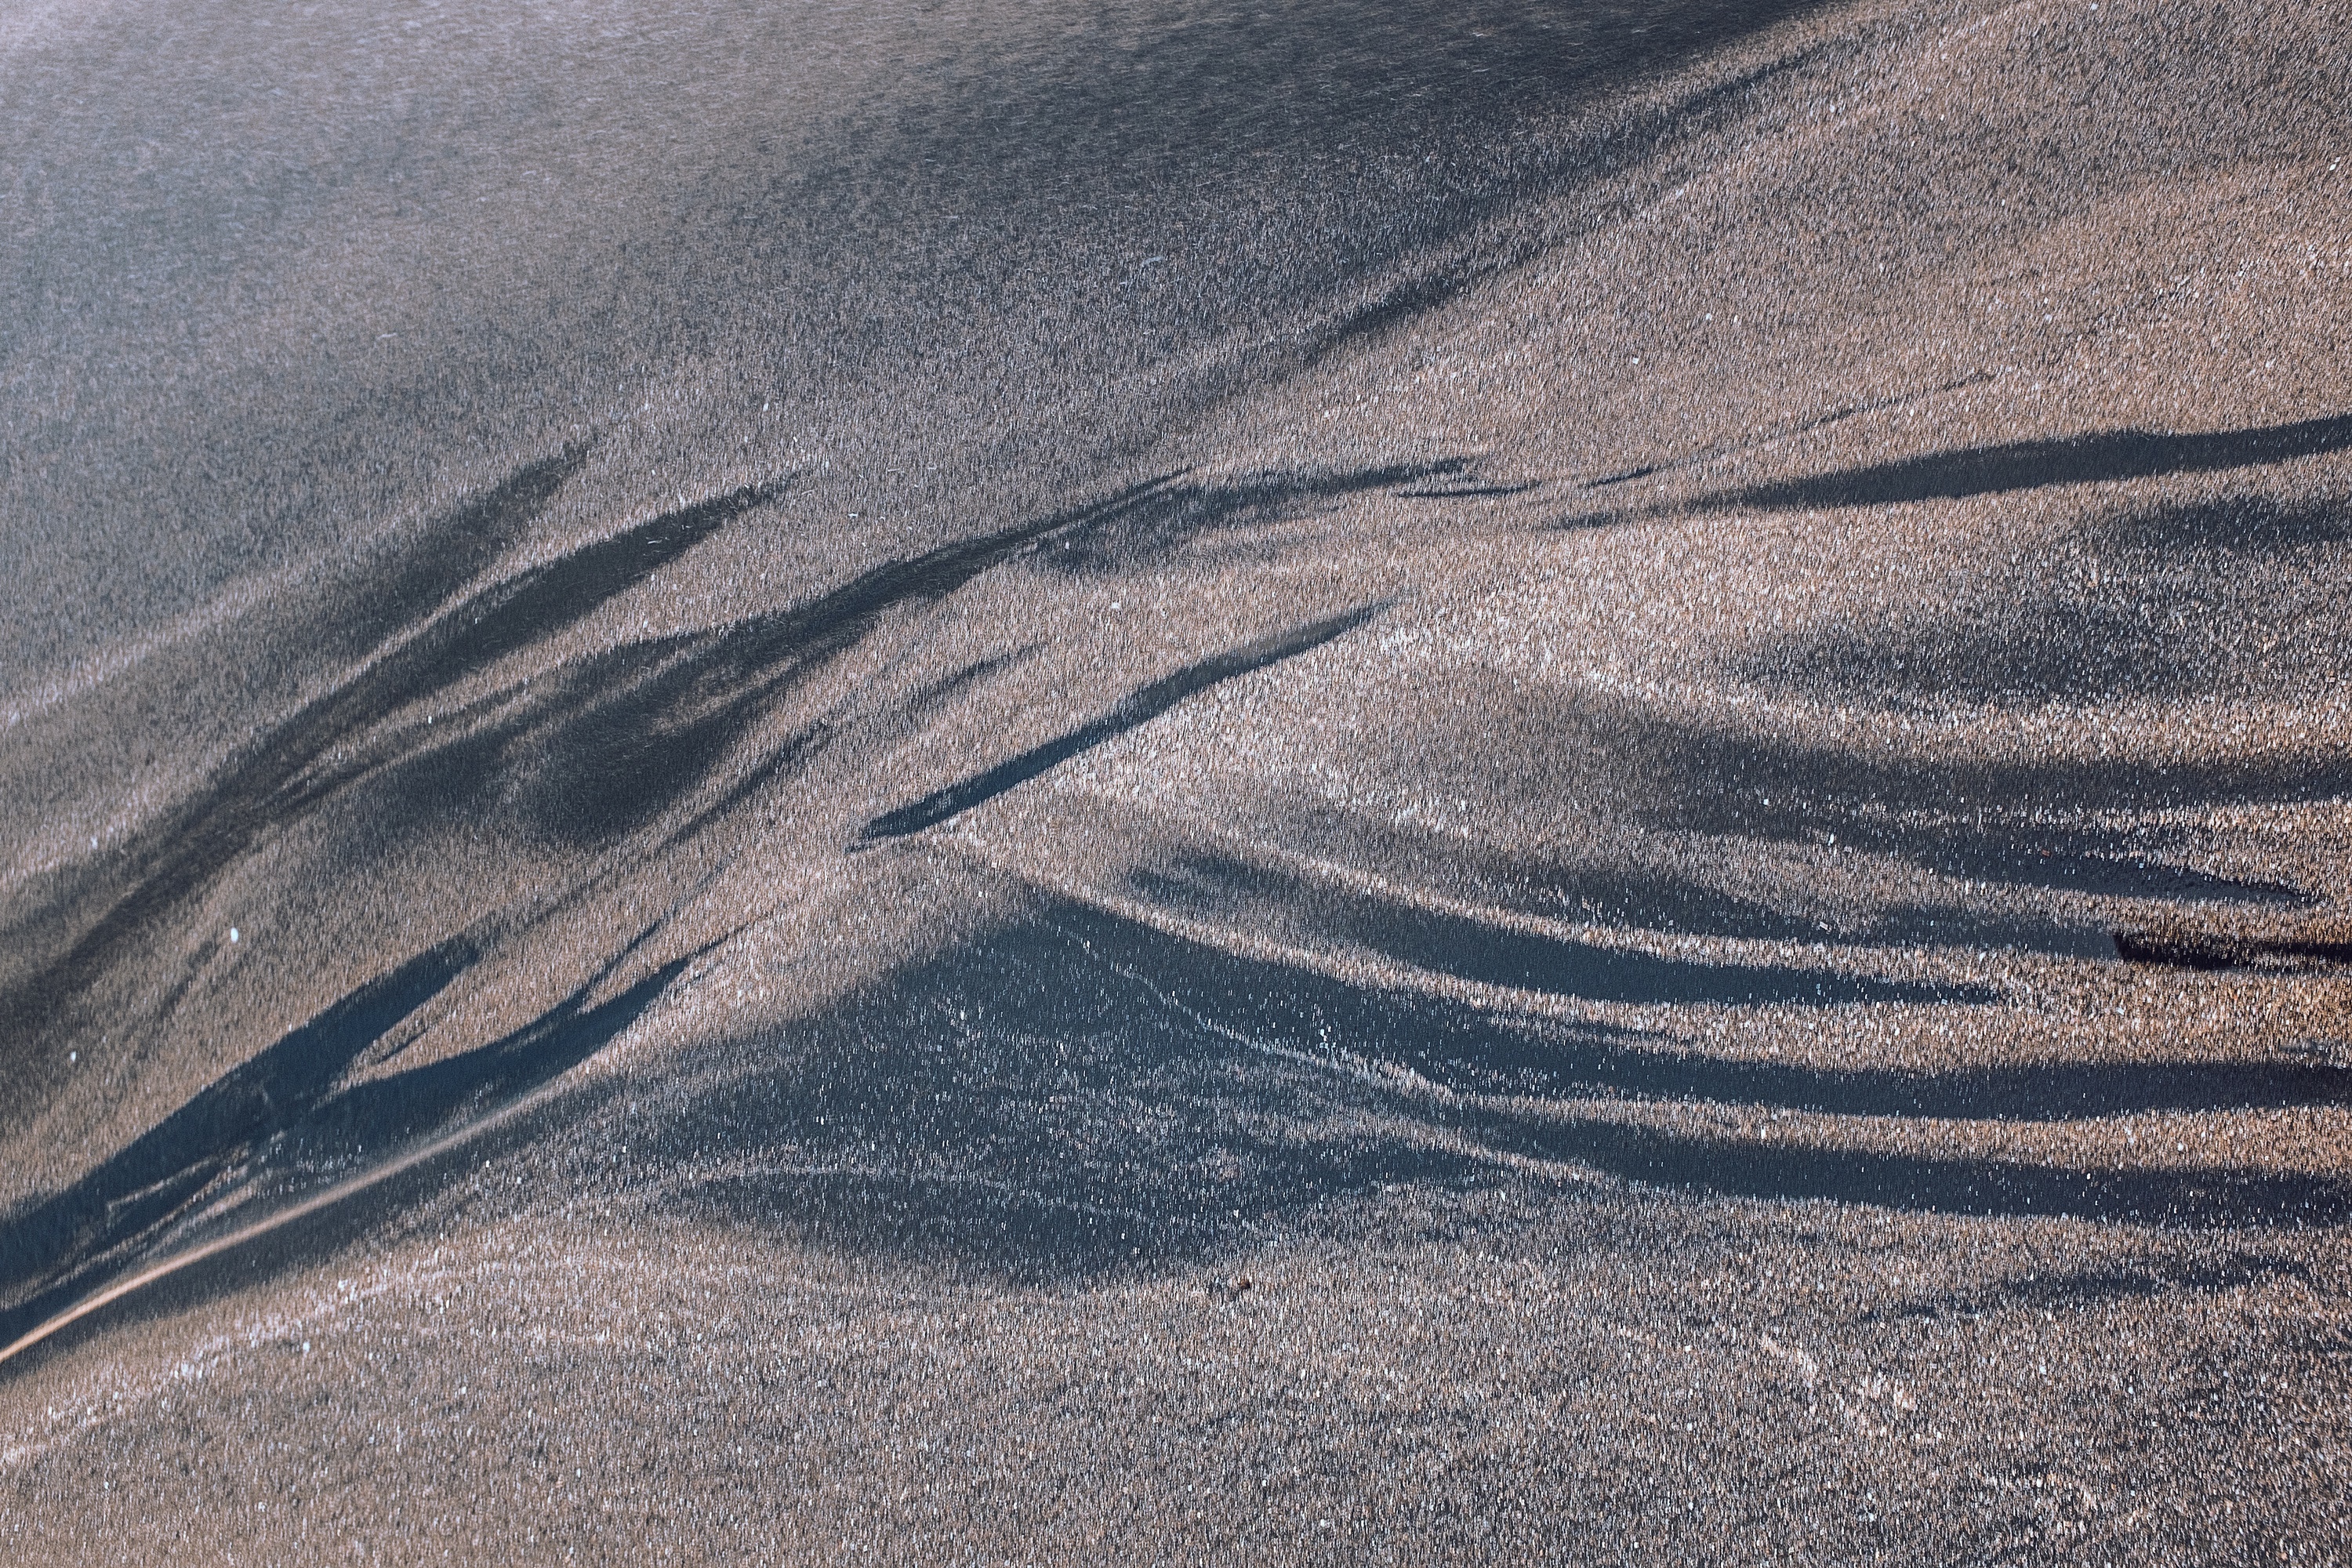
landscape, sand, snow, wave, asphalt, line, soil, material, road surface, natural environment